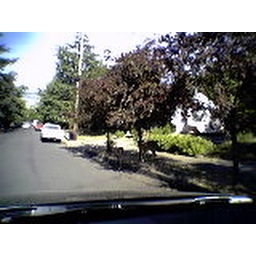
Only in Oregon do you see deer grazing on the grass next to the sidewalk in a random neighborhood...